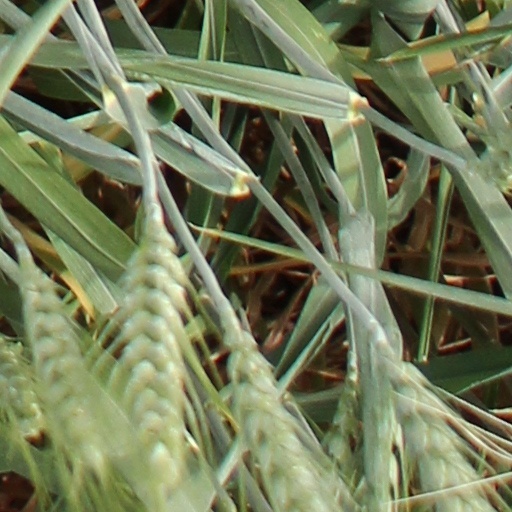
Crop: wheat